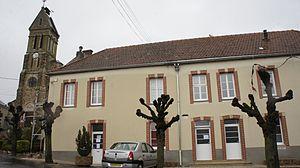
La Mairie_et l'église_de Moussy .
Moussy est une commune française, située dans le département de la Marne en région Grand Est. Les habitants s'appellent les Moussytiers.